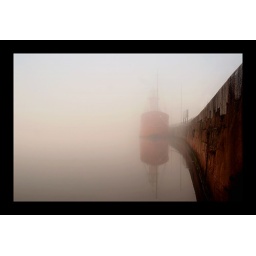
the red pilot vessel moored against the quay wall at the albert dock in liverpool shrouded in this early morning fog